University of Chichester

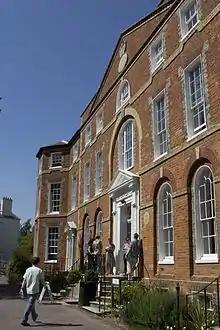
'The Dome', home of the Education department at the University of Chichester, built as a Royal Palace in 1787

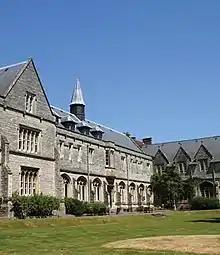
University House completed in 1849

Chichester campus or Bishop Otter campus is situated at College Lane, Chichester and is set in surroundings which include historic buildings and modern facilities. It is a five-minute walk from Chichester city centre. Chichester Festival Theatre is adjacent to the campus. Chichester City Football club, Chichester rugby club and Chichester racquets and fitness club are all adjacent to the campus.